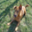
Label: dog